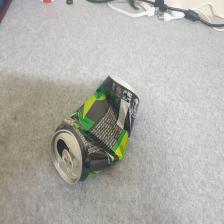
Label: cans